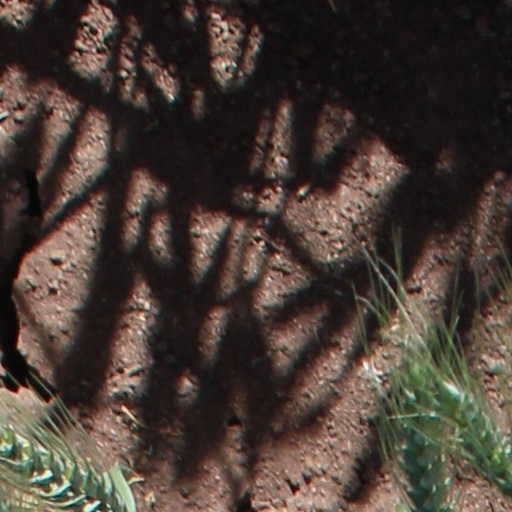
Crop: wheat